Martin School

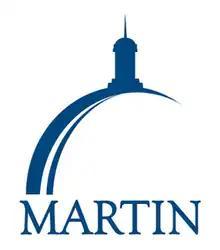

The James W. Martin School of Public Policy and Administration (the Martin School) is the graduate school of Public Affairs at the University of Kentucky.